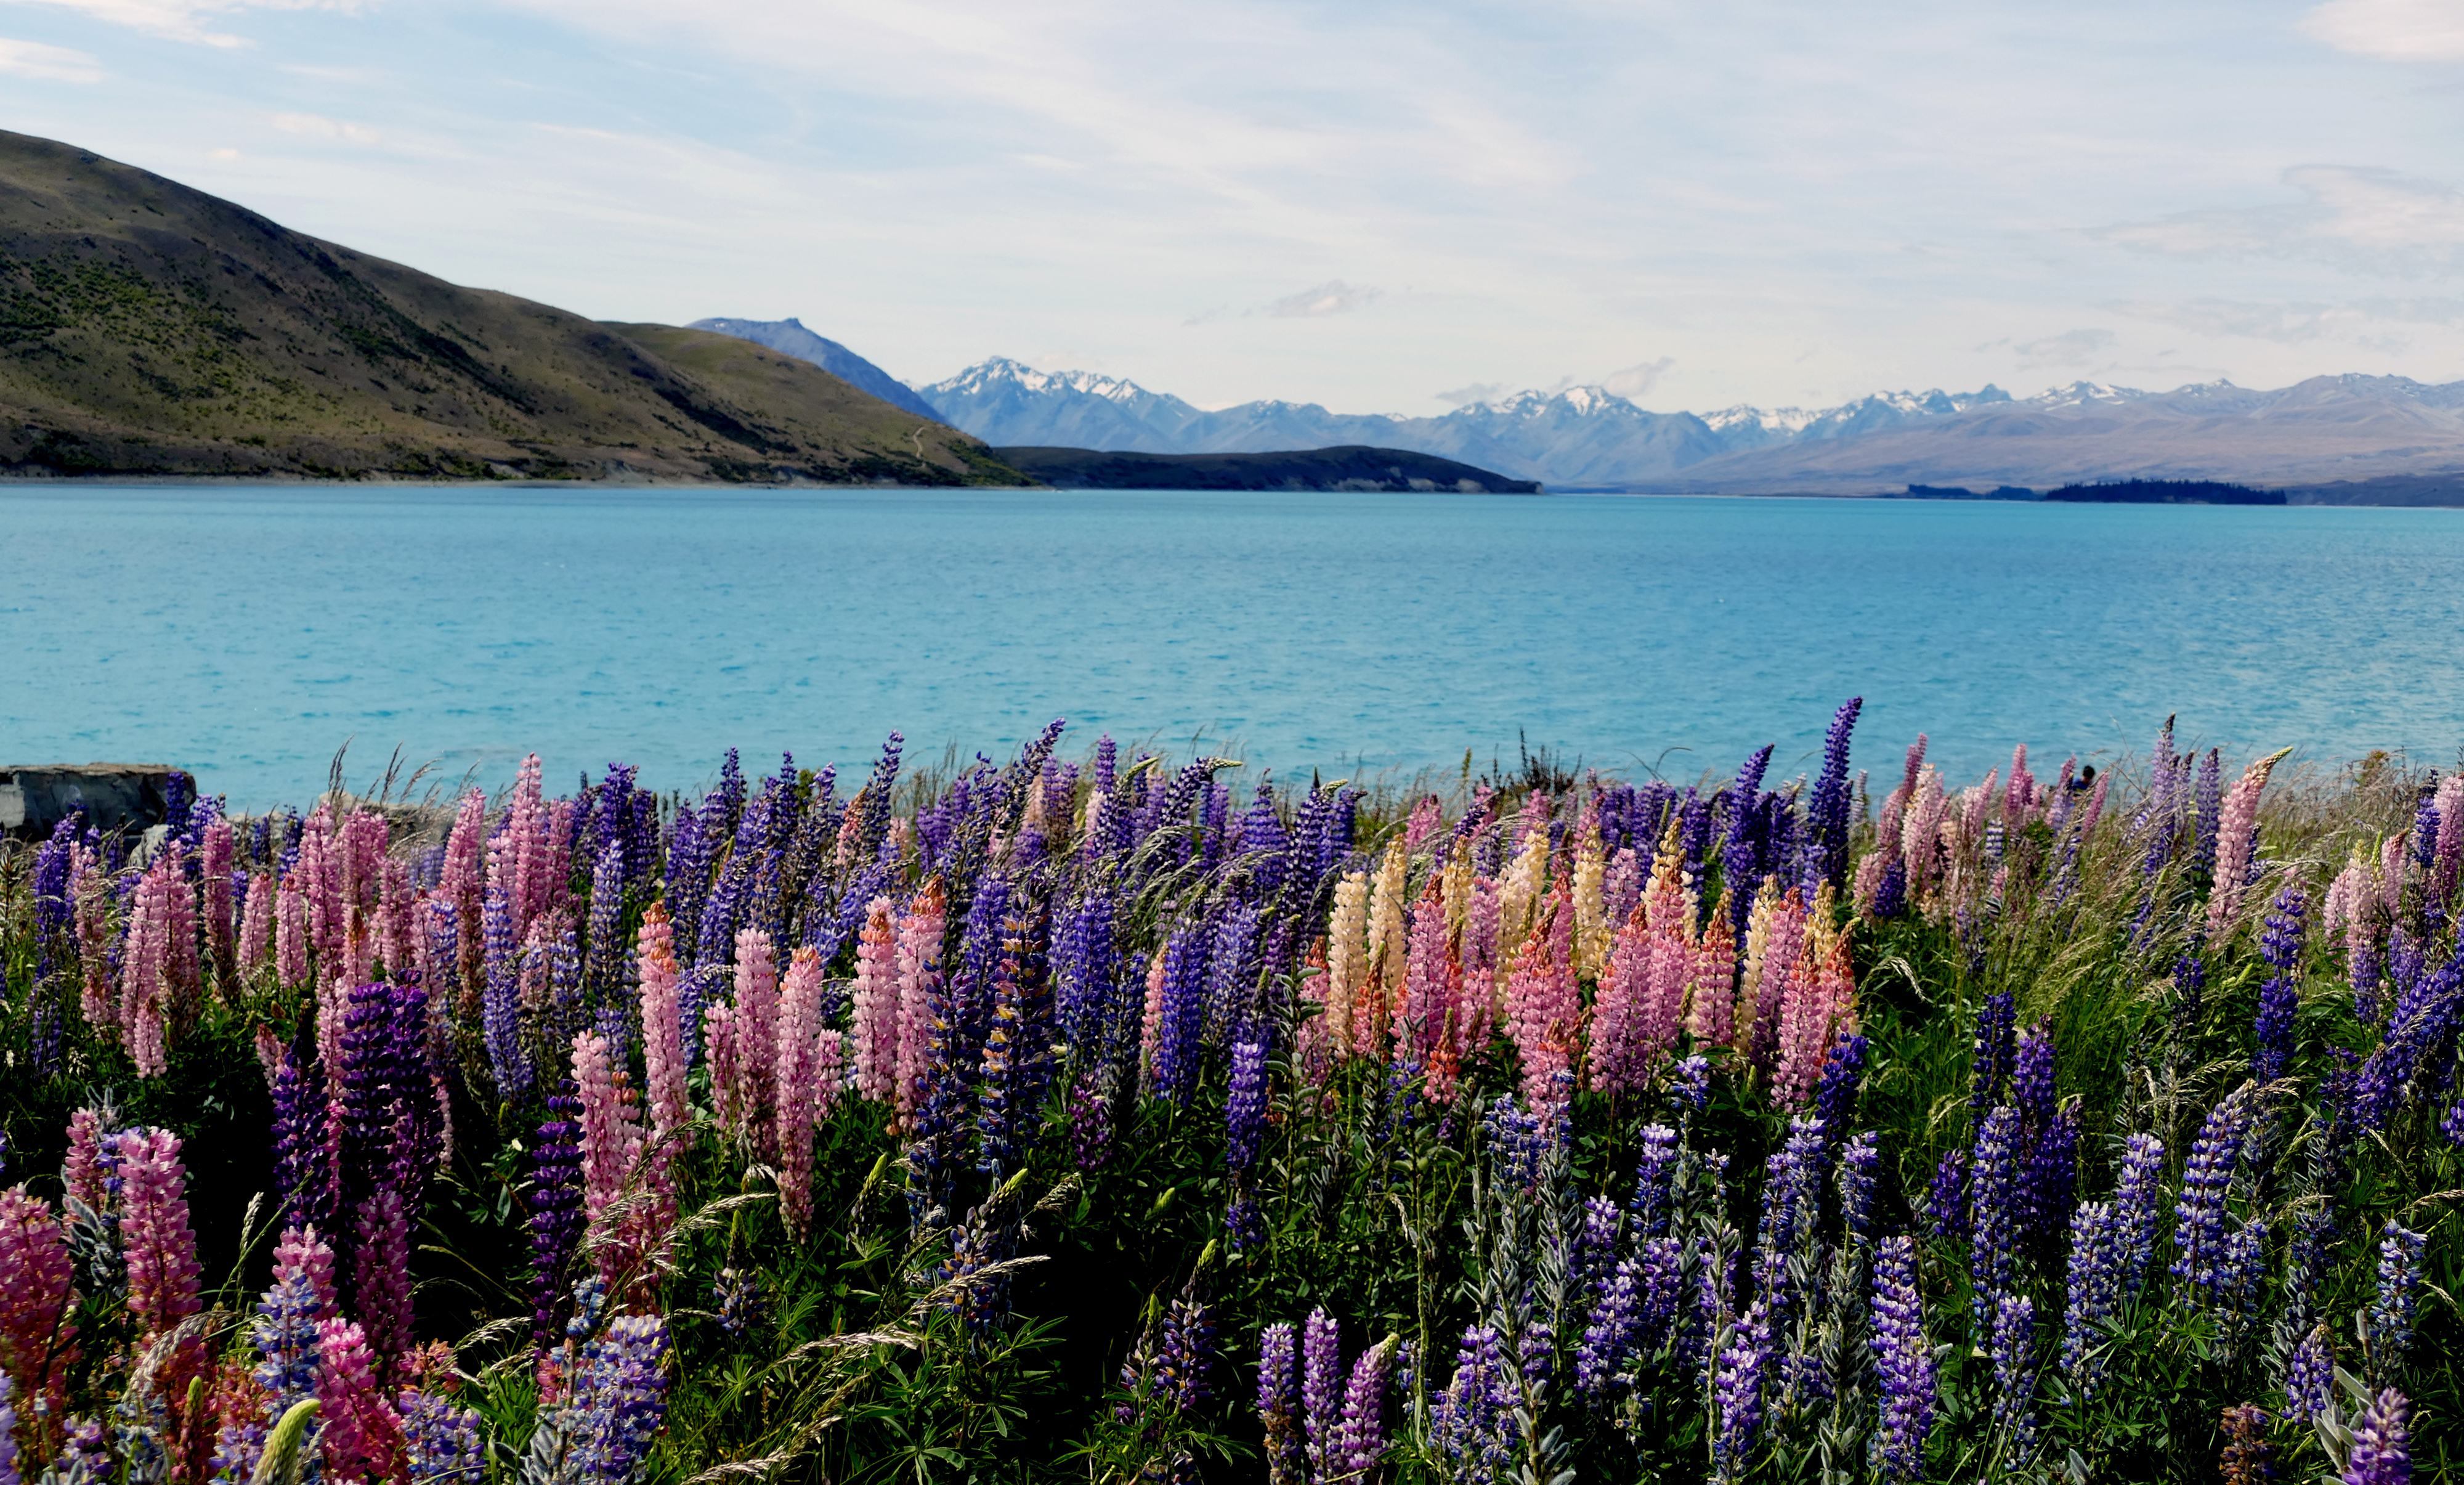
landscape, sea, water, nature, mountain, plant, meadow, flower, lake, flora, body of water, wildflower, colours, lumixfz1000, russelllupins